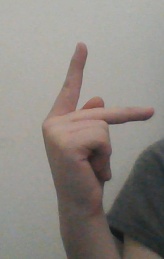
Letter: dha